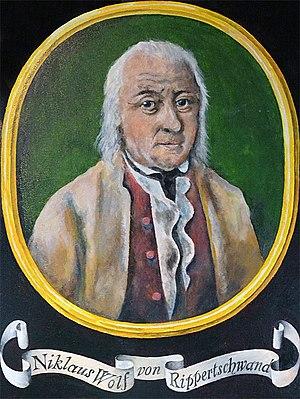
Niklaus Wolf, souvent appelé Niklaus Wolf von Rippertschwand et brièvement aussi Père Wolf, né le 1ᵉʳ mai 1756 à Unterlindig près de Neuenkirch et mort le 18 septembre 1832 à St. Urban LU, est un paysan catholique, un homme politique et un pieux guérisseur du canton de Lucerne en Suisse. Il vient du hameau de Rippertschwand près de Neuenkirch.
Cette liste de saints concerne les saints et les bienheureux, reconnus comme tels par l'Église catholique, ayant vécu au XIXᵉ siècle. À ce jour, l'Église a donné comme modèles évangéliques 318 saints du XIXᵉ siècle.